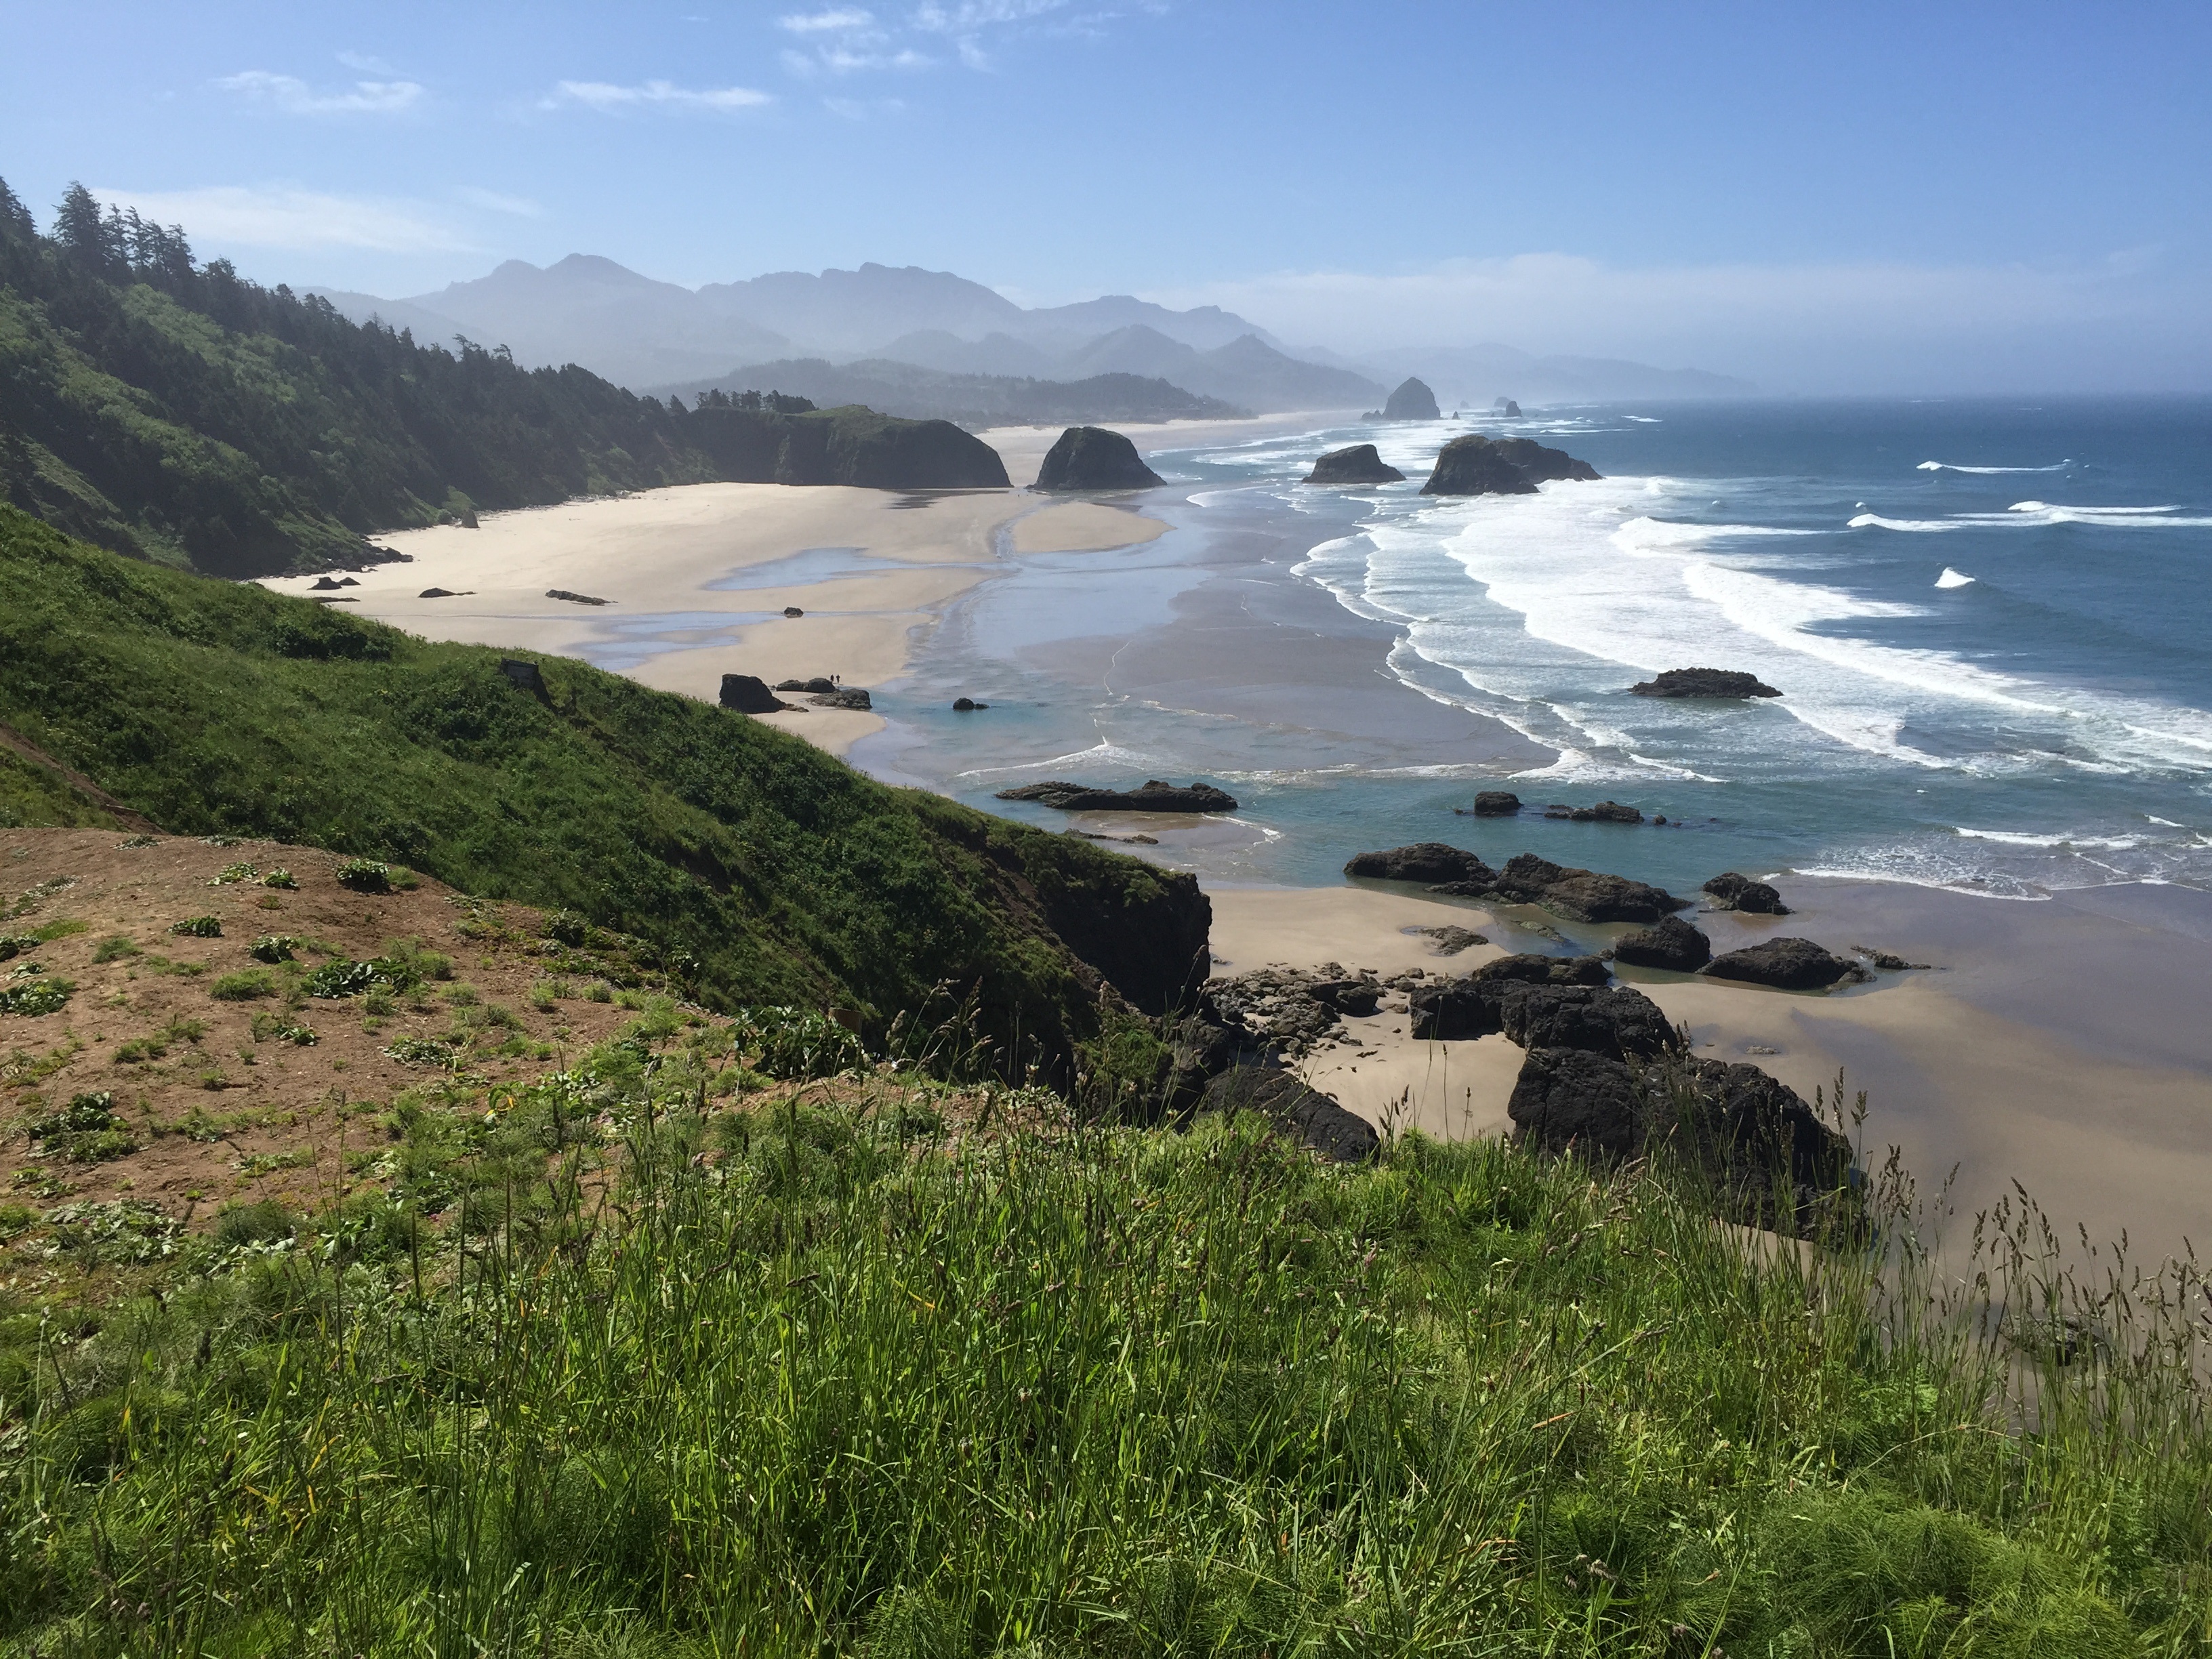
beach, sea, coast, ocean, shore, cliff, cove, bay, fjord, terrain, body of water, habitat, loch, cape, landform, natural environment, geographical feature